Gurbir Grewal

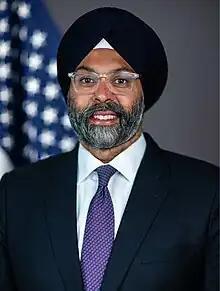
Grewal in 2021

Gurbir Singh Grewal (born June 23, 1973) is an American attorney and prosecutor who was formerly the Director of the Division of Enforcement for the Securities and Exchange Commission from July 2021 until his resignation, which became effective in October 2024. In October 2024, Grewal joined Milbank LLP’s New York office as a partner specializing in SEC enforcement matters.